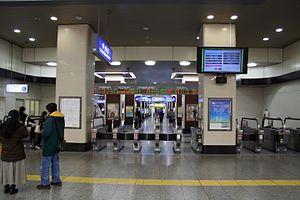
La gare d'Himeji est une gare ferroviaire localisée dans la ville d'Himeji, dans la préfecture de Hyōgo au Japon. La gare est exploitée par la compagnie JR West, sur la ligne Sanyō, ainsi que sur la ligne Shinkansen Sanyō et des deux autres lignes les lignes Bantan et Kishin. Elle est le terminus fictif de la ligne JR Kobe. La gare se situe au cœur de la ville et son numéro de gare est JR-A85.